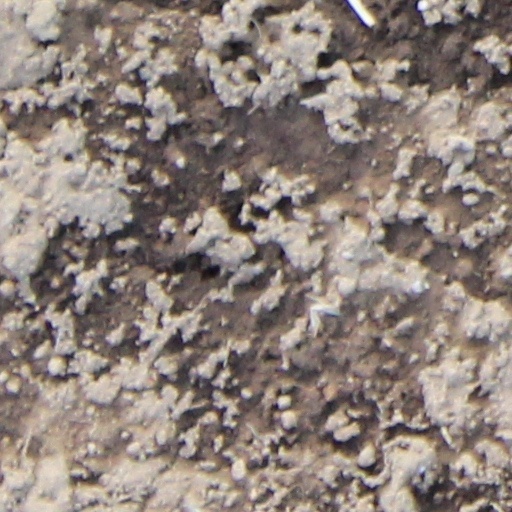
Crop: wheat